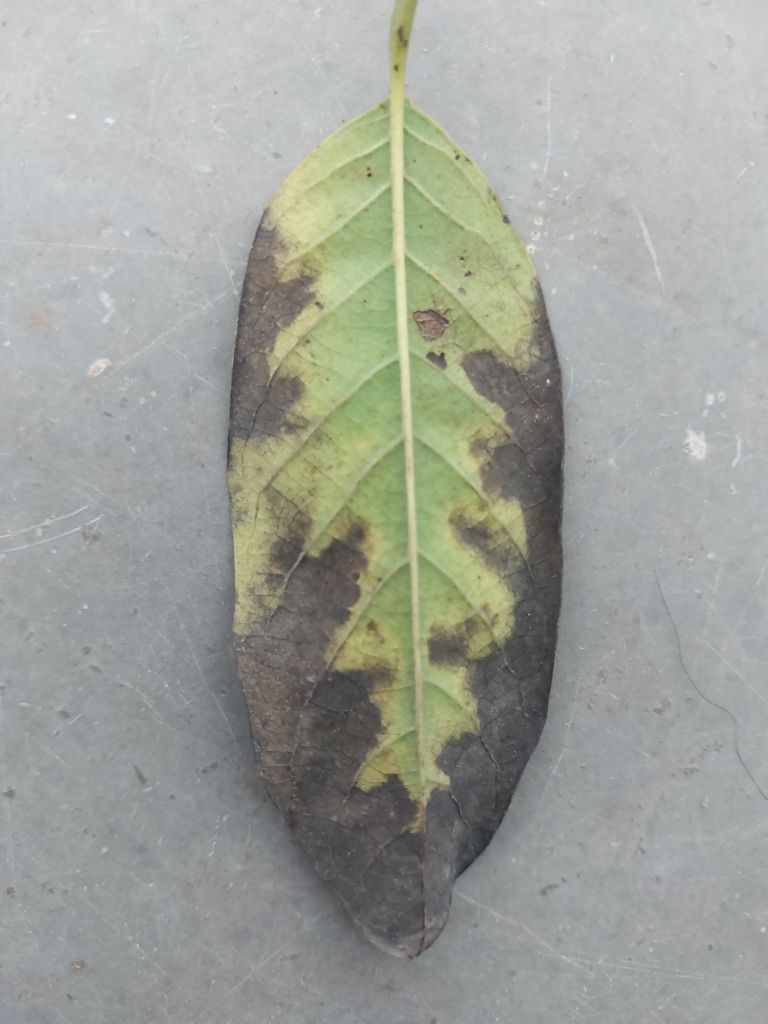
Disease label: Leaf spot on Leaves